Child labour in cocoa production

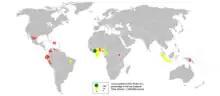
Cocoa bean output in 2012

In Ghana, the cocoa industry began in the late 19th century and in Côte d'Ivoire it began in the early 20th century. Ghana became the largest cocoa producer in the world in 1910. By 1980 Côte d'Ivoire overtook Ghana as the biggest producer. In both countries, the majority of farms are small and family-owned. Family members, including children, are often expected to work on the farms.